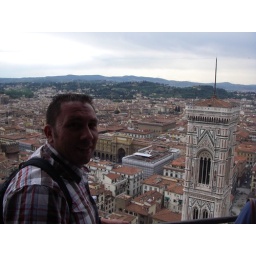
Stephen standing in front of the bell tower of the Duomo.